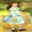
Label: girl